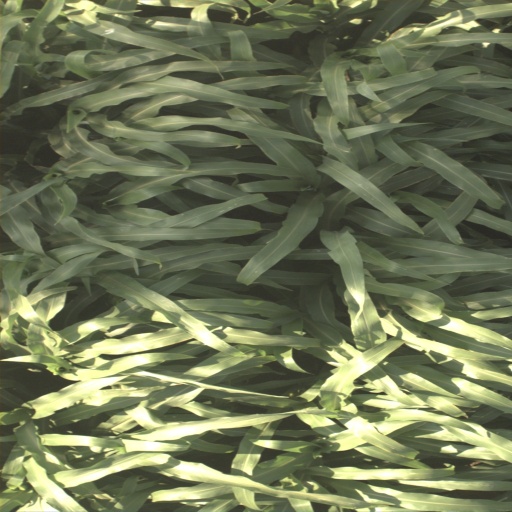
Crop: sorghum